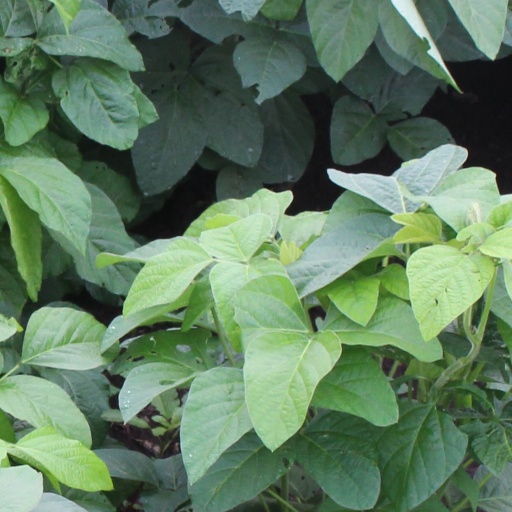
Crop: soybean